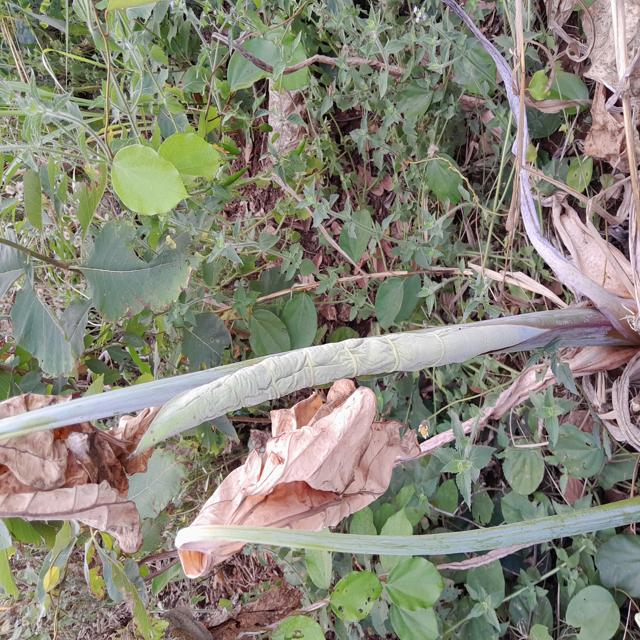
Label: Late_Blight